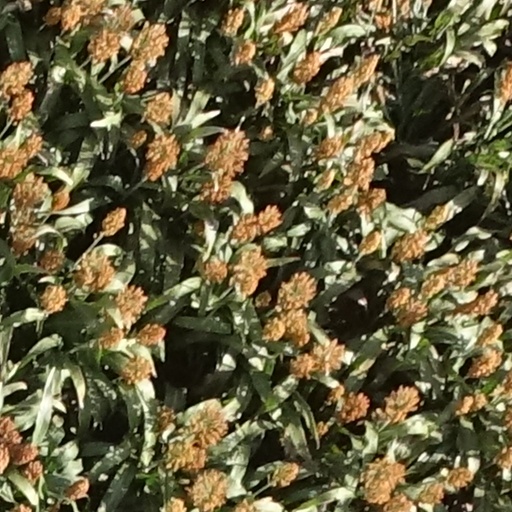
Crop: sorghum